République-class battleship

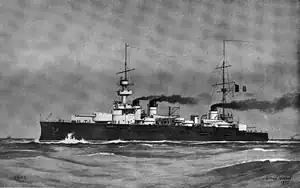
A large ship, with a black hull and light upper works, steams through choppy seas; dark black smoke drifts up from three funnels.

Despite having been built to counter German naval expansion, "République" and "Patrie" spent their careers in the Mediterranean Sea. In May 1907, France concluded an informal agreement with Britain and Spain after Germany had provoked the First Moroccan Crisis. It included plans to concentrate the British fleet against Germany, while the French fleet, with Spanish support, would face those of Italy and Austria-Hungary. The ships were assigned to the 1st Division of the Mediterranean Squadron after entering service, "Patrie" serving as the flagship. Toulon served as the squadron's home port, though they frequently also lay in Golfe-Juan and Villefranche-sur-Mer. Throughout the 1900s and early 1910s, the ships were occupied with routine peacetime training exercises in the western Mediterranean and Atlantic. They also held naval reviews for the President of France, other government officials, and foreign dignitaries during this period. The ships also made frequent visits to foreign ports in the Mediterranean, including visits to Spain, Monaco, and Italy, among others. By early 1911, the s had begun to enter service, displacing "République" and "Patrie" to what was now the 2nd Squadron of the Mediterranean Fleet, "Patrie" still serving as the unit's flagship.